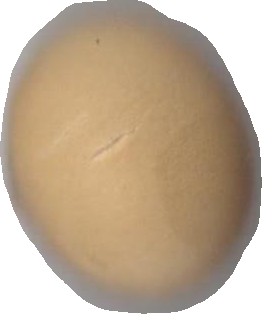
Variety: Grobogan